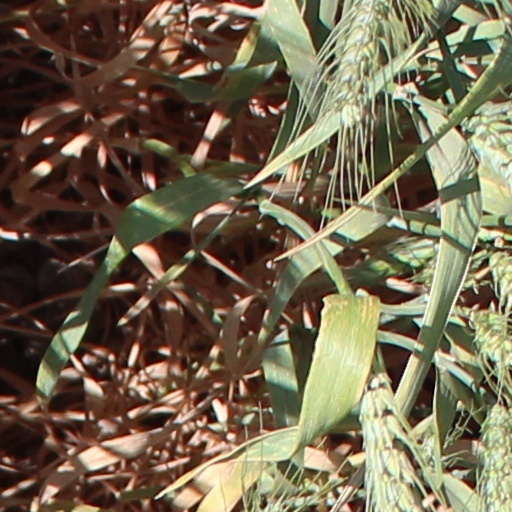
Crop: wheat